Alafia River

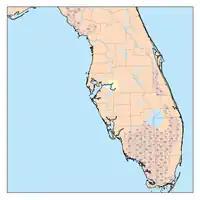

The Alafia River is long, with a watershed of in Hillsborough County, Florida, United States, flowing into Tampa Bay. The watershed contains ten named lakes and ponds, and 29 named rivers, streams and canals. During the rainy season, excess water is pumped to the new C.W. Bill Young Regional Reservoir, which opened in 2005. The river is formed by two prongs. The north prong starts south of Mulberry and runs for 23.9 miles until it meets the south prong in Lithia. The south prong begins south of Bradley Junction and continues for 28.7 miles. The combined river then flows 24.7 miles west into Tampa Bay.